Telemundo Kids

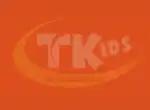
Telemundo Kids screen bug used from 2001 to 2006; including fade orange container in Telemundo website from 2003.

Following the sale of Telemundo to NBC in 2001 and CBS and Viacom's split in early 2006, the block was discontinued on September 3, 2006. Only one program from the lineup, "Jacob Two-Two", was moved to the block's direct successor Qubo, which premiered the following week. All other programming, including the Nickelodeon shows, were removed completely from the lineup.